Majurugenta

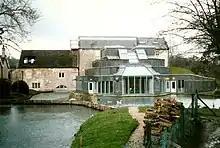
Real World Studios, Box, Wiltshire.

Vocalist and saxophonist Zeca Algae wrote "Massotcha" in 1986, which criticised the horrors of the civil war and attacked the danger posed by the military to the people they were supposed to protect. It was recorded among a selection of the band's material that same year, and reached number 1 on the country's singles chart. The group endured harder times after Machel's times in both political and personal senses. For instance, the government withheld their visas in 1987 to prevent them from performing at a European music festival. Later that year though, they played abroad for the first time at the Swaziland (since 2018 renamed to Eswatini) independence festival, and in 1990, Ghorwane were able to participate in the WOMAD festival, at the invitation of the festival's founder Peter Gabriel.